Climate change in Pennsylvania

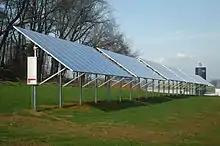
Solar installation, Myerstown

During the next century, annual precipitation and the frequency of heavy downpours are likely to keep rising. Precipitation is likely to increase during winter and spring, but not change significantly during summer and fall. Rising temperatures will melt snow earlier in spring and increase evaporation, and thereby dry the soil during summer and fall. As a result, changing the climate is likely to intensify flooding during winter and spring, and drought during summer and fall. In 2011, Hurricane Irene caused the Schuylkill River to overflow its banks, flooding a rail line, bike path, and other infrastructure in Philadelphia.